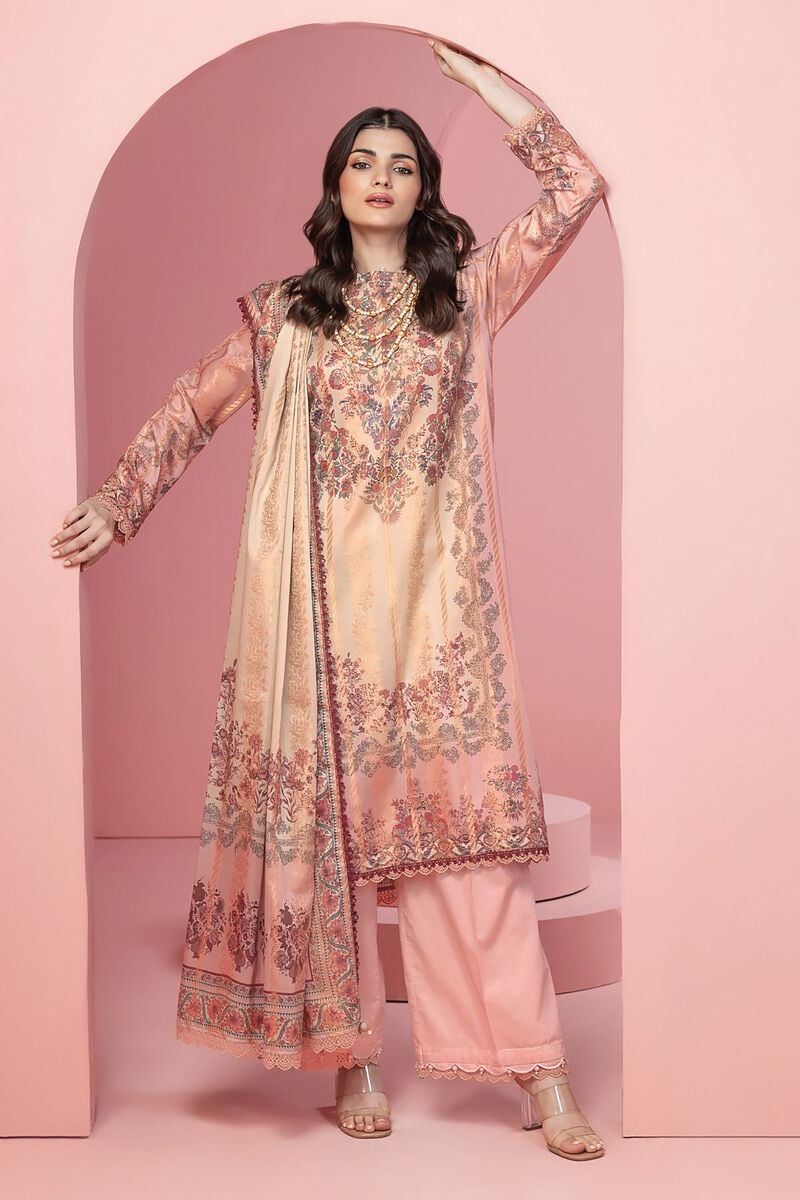
pink embroidered salwar suit